Christopher Sheppard

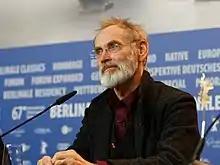
Christopher Sheppard in 2017

Christopher Sheppard is a British film producer who has produced Oscar-nominated films. He co-founded Adventure Pictures with Sally Potter in 1990. He is known for conglomerating independent film companies from a wide span of countries for his productions.